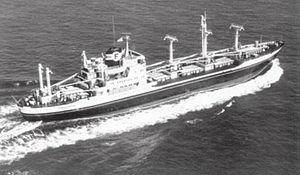
Le K-33 est un sous-marin nucléaire de classe Hotel II /Projet 658 de la Marine soviétique. Rattaché à la Flotte du Nord il porte le numéro d'identification 921. En 1977, il est renommé K-54.